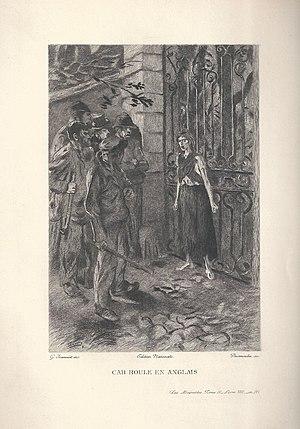
Cab roule en anglais et jappe en argot